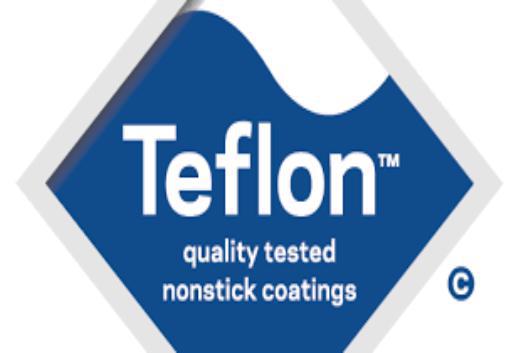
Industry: Necessities